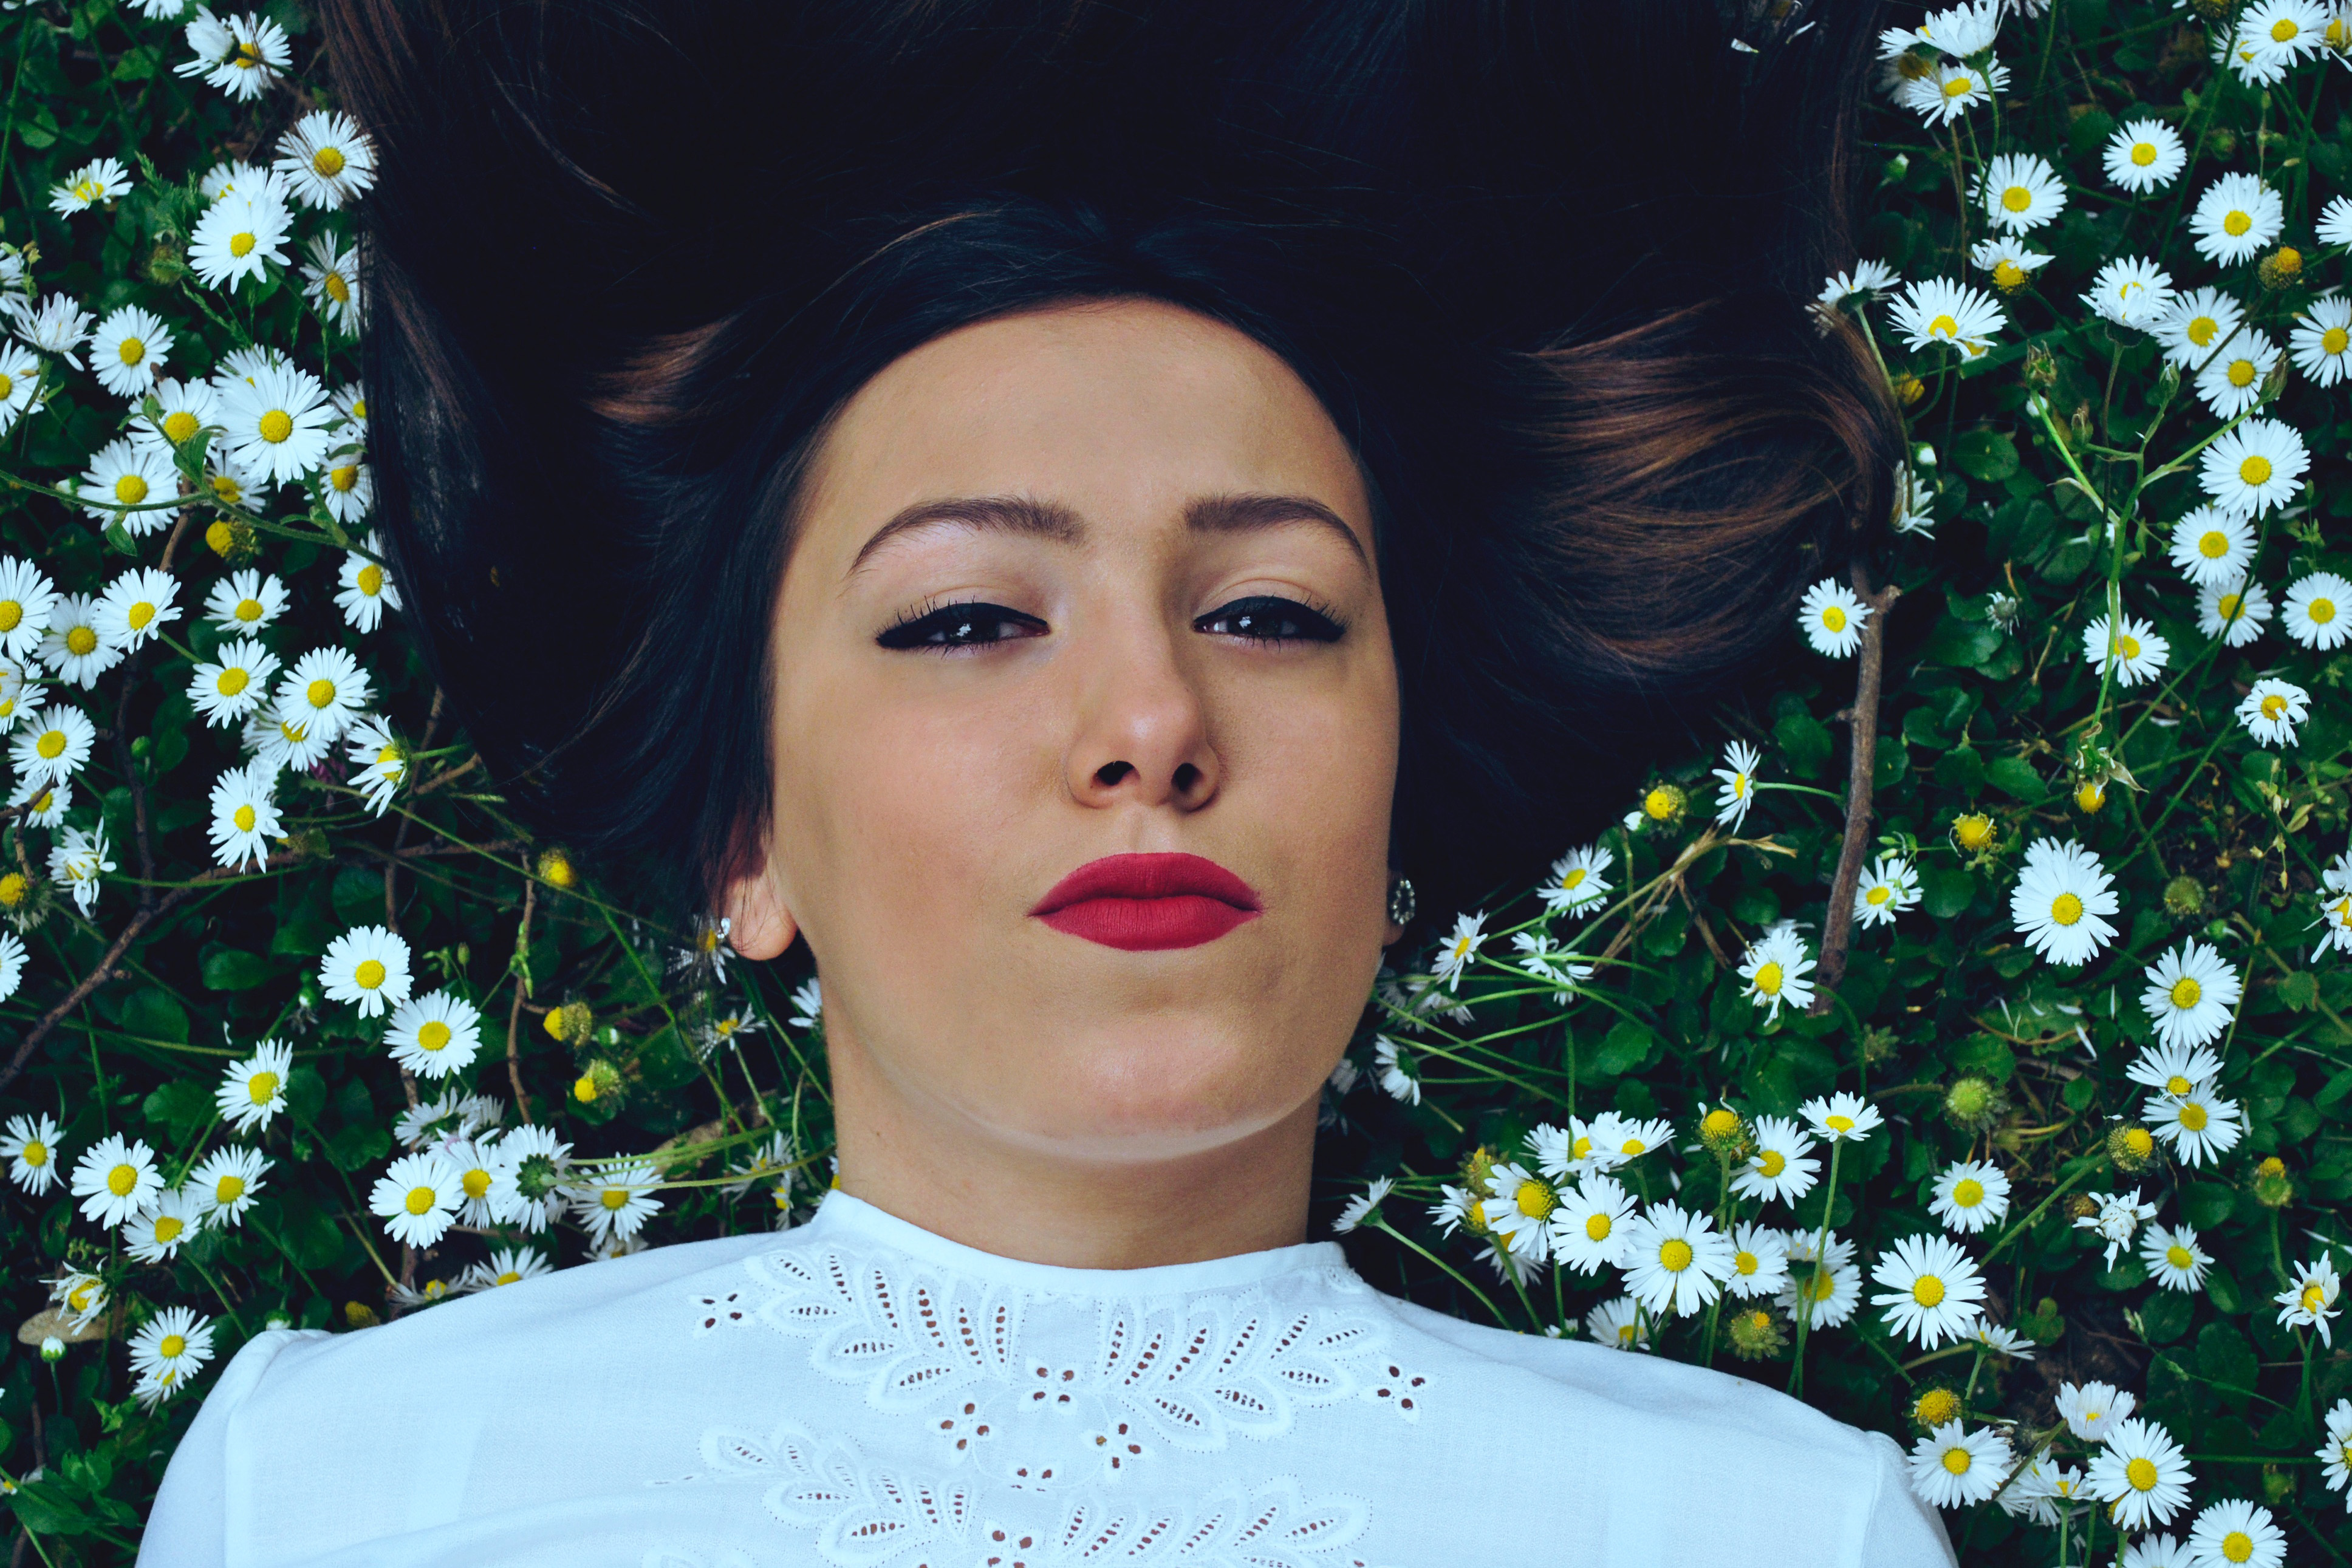
lip, hair, face, beauty, fashion, spring, black hair, eye, flower, photo shoot, plant, photography, portrait, dress, lipstick, petal, eyelash, model, blossom, portrait photography, wildflower, style